Chicago Theological Seminary

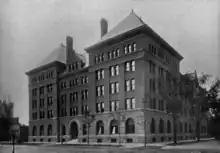
c. 1905

Because of a conviction that training for ministry needed to combine the study of Christian faith and the world of secular knowledge and action, during President Ozora Davis' tenure in 1900s, CTS moved to the vicinity of the University of Chicago. Under Ozora Davis' leadership the buildings of the seminary were financed and constructed, and the relationship with the University of Chicago established.